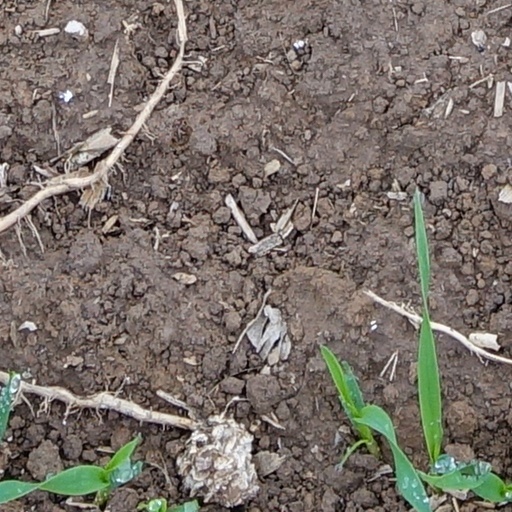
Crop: wheat